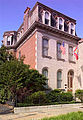
Lii ak kër. Kër Gi nag ni lu bindoo tegale gi ñetti tegale la ci tabaxin bi. Nga mën a yéeg ci kow yéegaat ci kow jàll. Mi ngi am ay bunt yu beree bare ak i tofla, ay fëneetar yoon xam ni ngelaw Li da cee mën a jaare ci biir kër gi. Mi ngi am ay garab yu naatal kër gi ci wer ci.